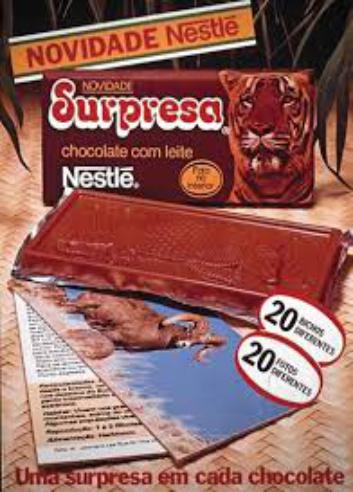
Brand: Chocolate Surpresa
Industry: Food